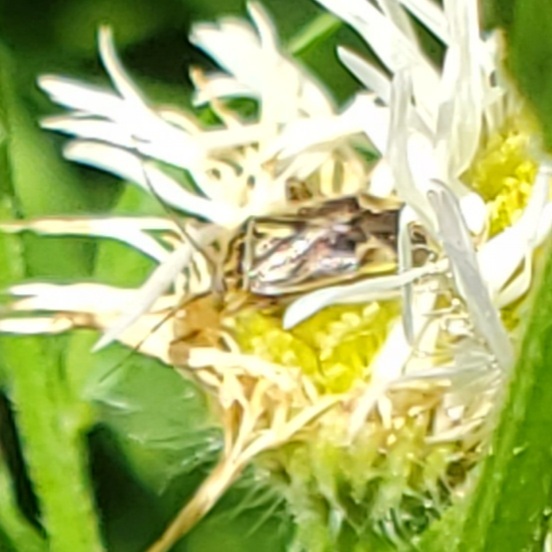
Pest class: lygus_bug